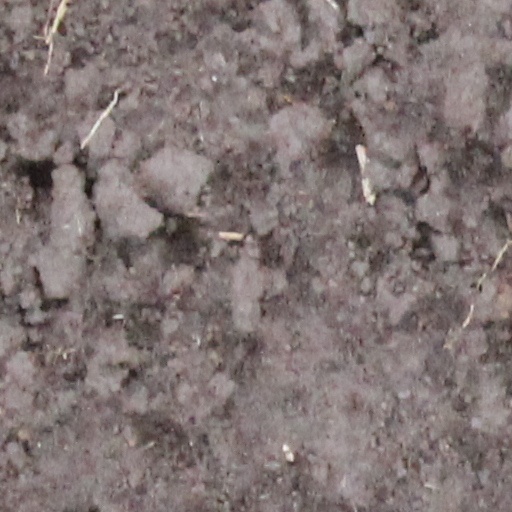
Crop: wheat